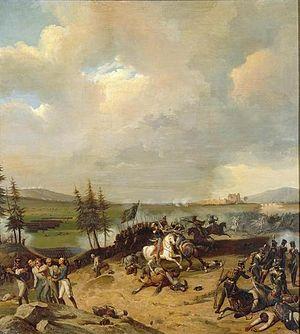
L'armée saxonne est celle du duché de Saxe devenu en 1356 l'Électorat de Saxe dans le Saint-Empire. Du XVIᵉ au début du XIXᵉ siècle, elle prend part aux guerres de princes allemands contre les tentatives hégémoniques de la monarchie de Habsbourg, de la France, de la Suède et de la Prusse. Elle participe aux guerres de la Révolution et de l'Empire. En 1806, lors de la dissolution du Saint-Empire, l'Électorat devient le royaume de Saxe, membre de la confédération du Rhin puis, en 1815, de la confédération germanique. L'armée saxonne prend part à la guerre austro-prussienne de 1866 puis à la guerre franco-allemande de 1870-1871 après laquelle elle est intégrée à l'armée impériale allemande tout en conservant des institutions militaires distinctes.